British Chiropractic Association v Singh

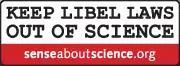
Simon Singh has been supported by the charity Sense about Science, which has published this button in his favour.

The charity Sense about Science launched a lobbying campaign to draw attention to the case. They issued a statement and began an online petition entitled "The English law of libel has no place in scientific disputes about evidence", which was signed by about 20,000 people. Many press sources have covered the issue.